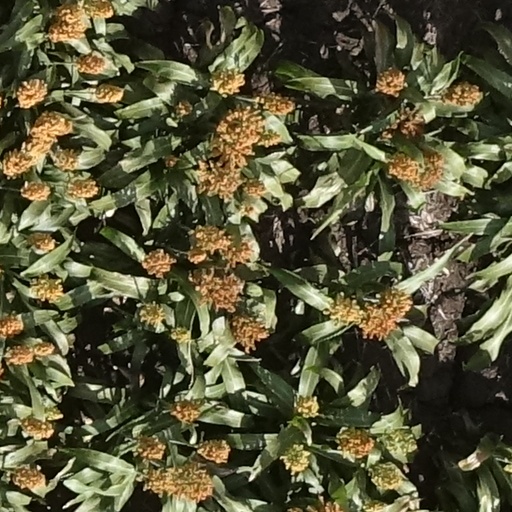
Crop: sorghum